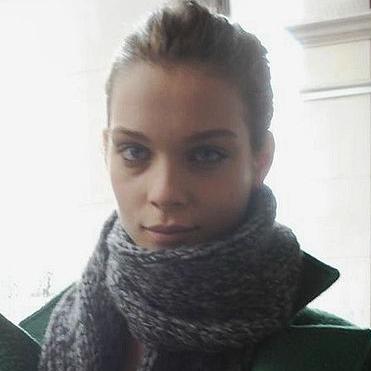
Age: 20